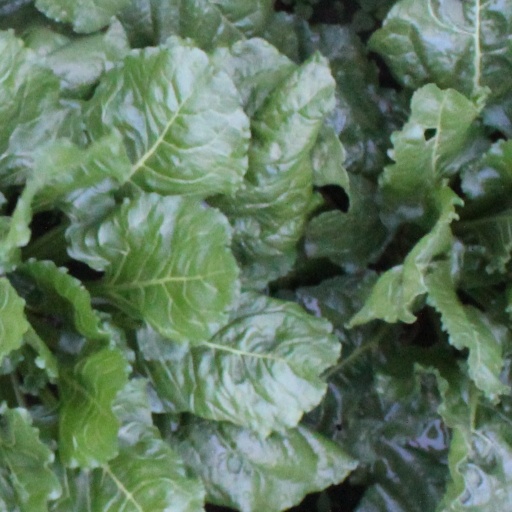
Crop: sugar beet